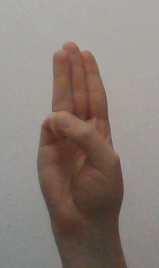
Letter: thaa